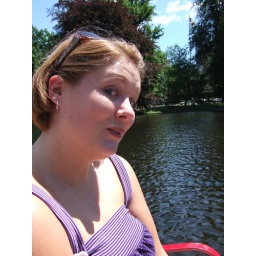
I'm in a swan boat